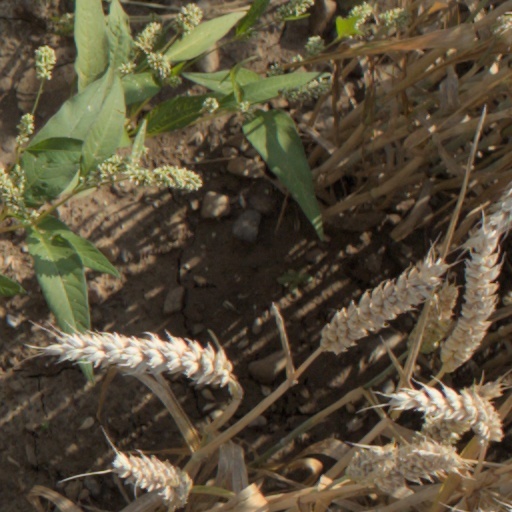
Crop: wheat